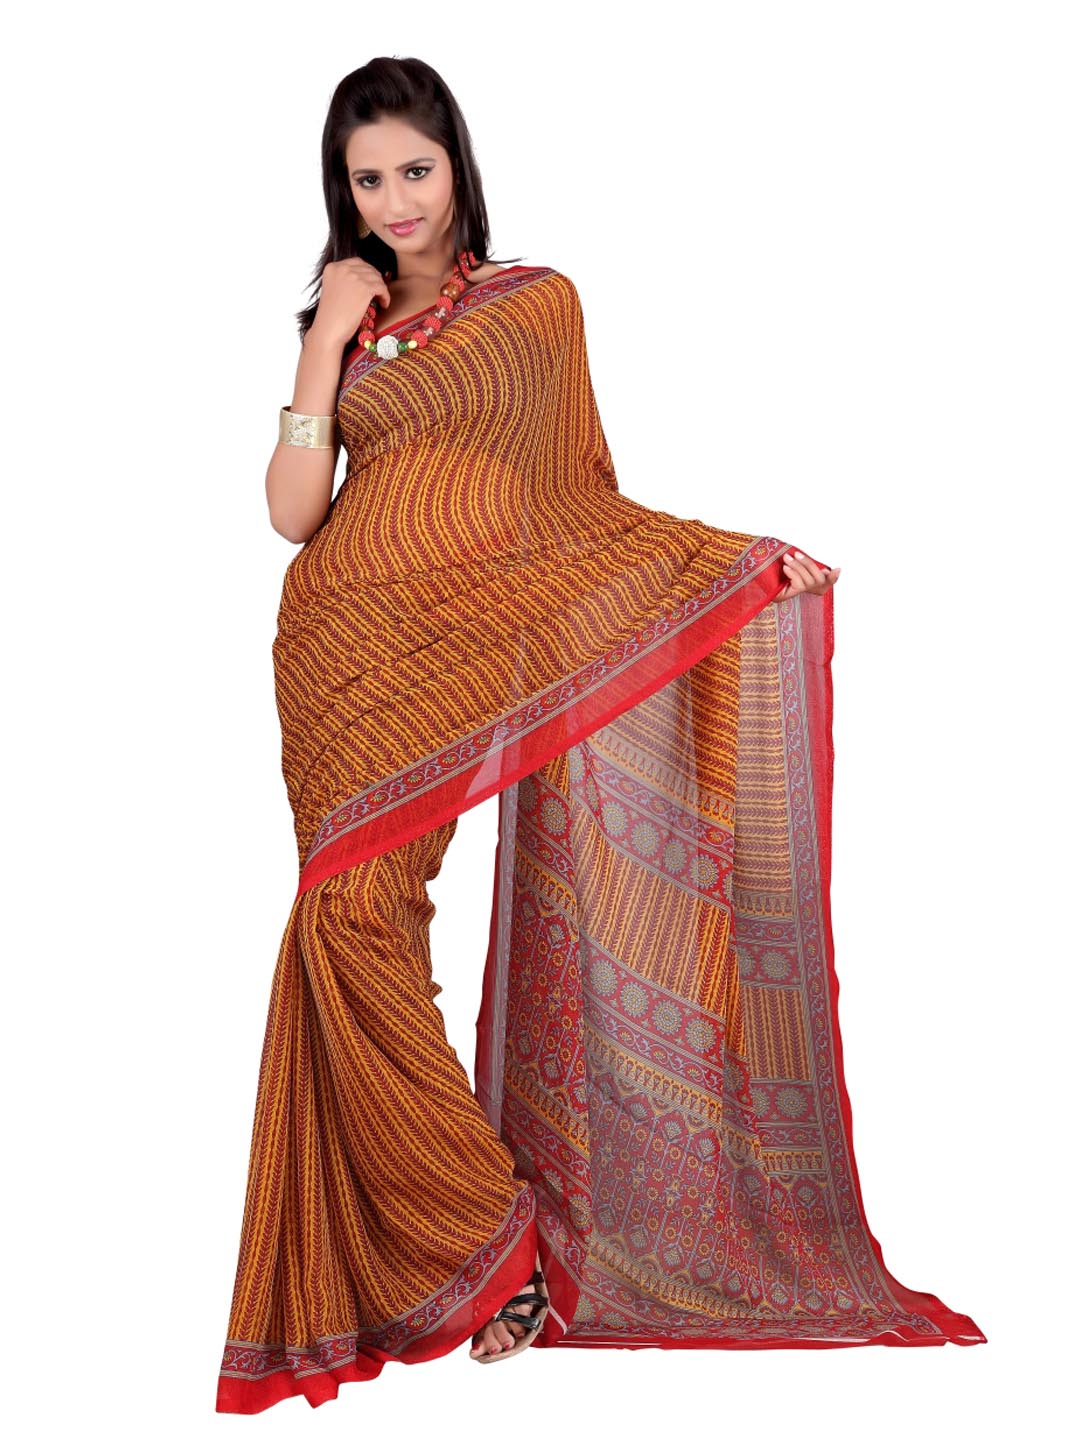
FNF Orange Printed Sari
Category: Apparel / Saree / Sarees
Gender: Women
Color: Orange
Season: Fall 2012
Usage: Ethnic